Carouge

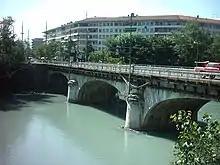
Bridge to Carouge over the Arve River

Carouge has an area, , of . Of this area, or 4.8% is used for agricultural purposes, while or 8.5% is forested. Of the rest of the land, or 83.3% is settled (buildings or roads), or 1.5% is either rivers or lakes.